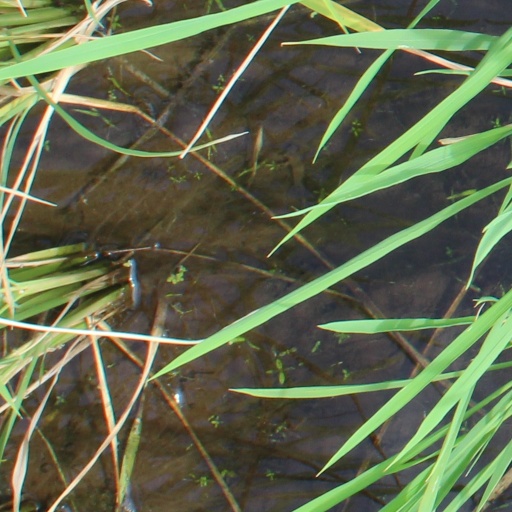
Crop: rice